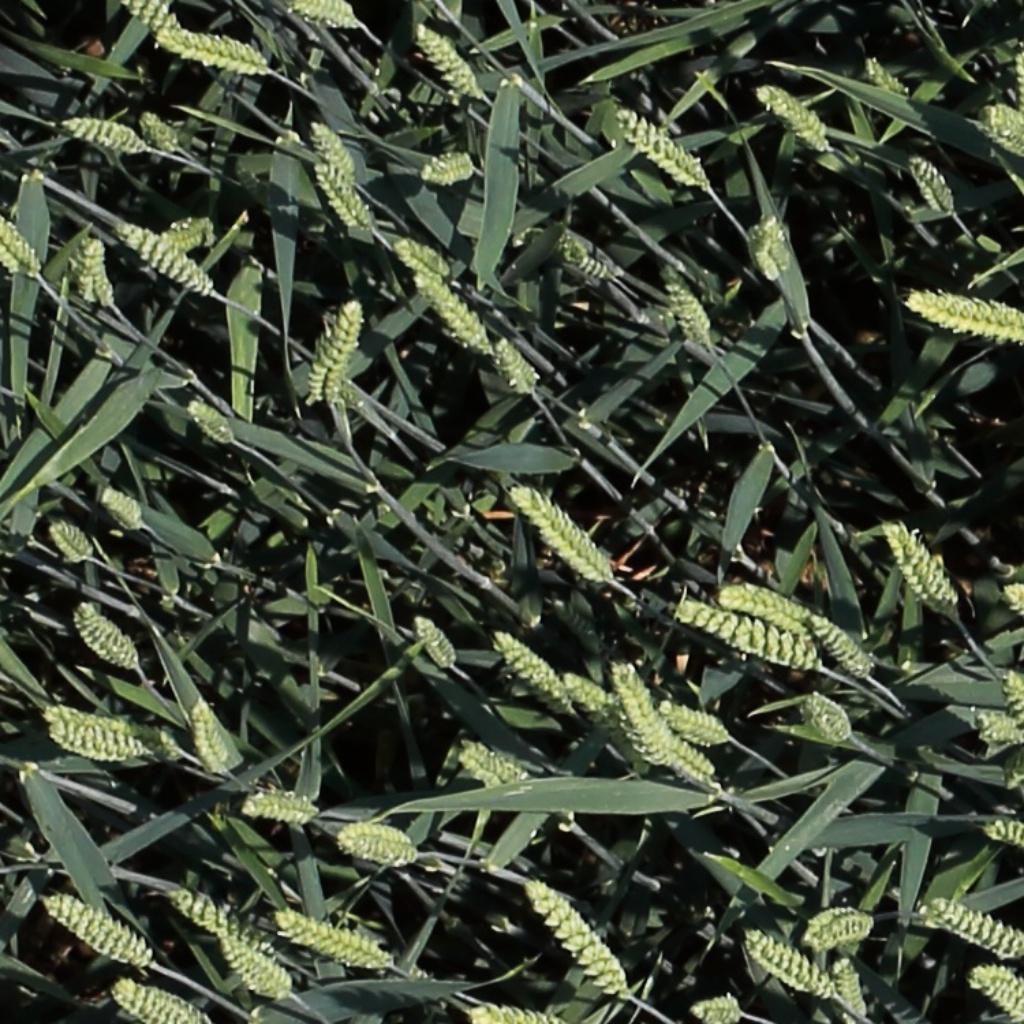
Country: Switzerland
Location: Usask
Wheat development stage: Filling